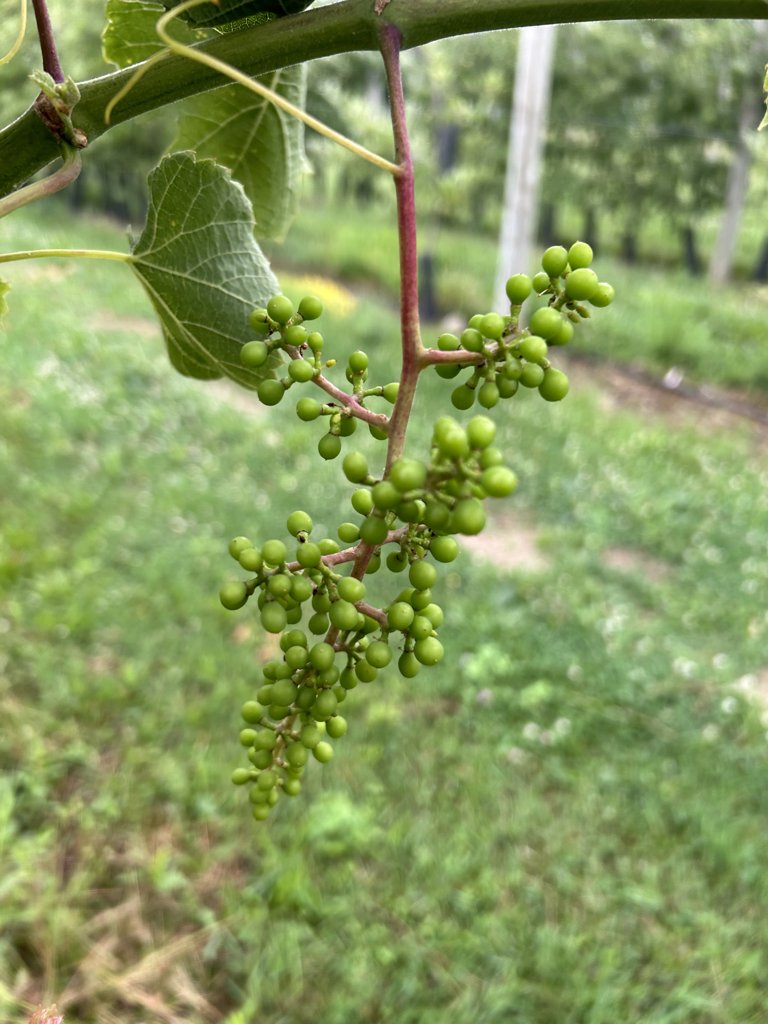
Berries visible: 136
Grape clusters: 1